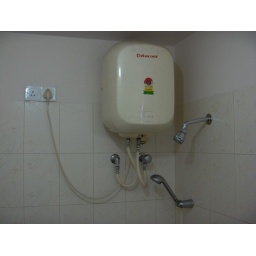
Hot water heater in my guest house bathroom